List of Portuguese wine grape varieties

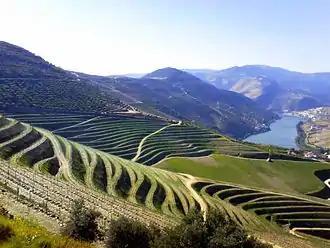
Vineyards in the Douro Valley with the wine town of Pinhão in the distance. Being defined in 1756 by Royal Charter as a port wine producing region makes Douro DOC the world's oldest demarcated wine zone. Located upstream from Oporto on the Douro River and its tributaries, evidence shows that wine was produced in the region as early as the 4th and 3rd centuries BCE and that grapes had been grown there in prehistoric times.

Each DOC region has its own regulating body which performs these tasks and to which producers are required to submit for annual assessment samples of all their wines carrying the DOC stamp. Therefore, for example, wines produced under these regulations by Douro DOC will have on the label the words "Douro DOC" or ""Douro Denominação de Origem Controlada"" and this appellation conveys to the market a guarantee that the wine has been produced according to that region's standards.